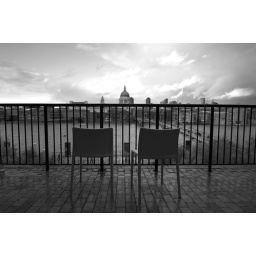
Two chairs on the balcony of the Tate Modern, in 2005